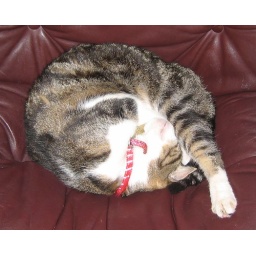
Our neighbor's cat sleeping in a chair in our living room.